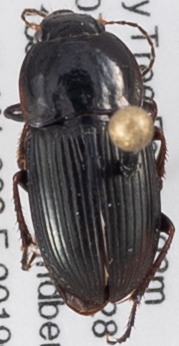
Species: Anisodactylus dulcicollis
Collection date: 2019-06-18
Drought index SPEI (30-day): -0.624
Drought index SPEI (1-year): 2.09
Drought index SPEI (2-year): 2.09